András Csáki

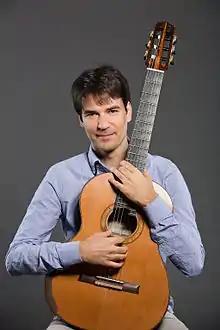
Andras Csaki guitarist, Hungary, Budapest

András Csáki (born 1981 in Budapest), is a musician and guitarist from Hungary. He began to play the guitar at the age of 11. He graduated at the Liszt Ferenc Academy of Music with honor in 2007, where his professor was József Eötvös. In 2012–2013 he pursued graduate studies in the University of Southern California as a student of Scott Tennant. He received his Doctorate degree in 2014 at the Liszt Ferenc Academy of Music.